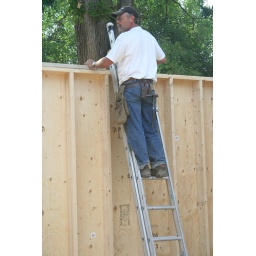
Doubling up the wall headers in preparation for the roof beams.